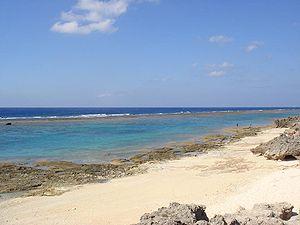
Okinoerabujima ou Okino erabu shima est une île de l'archipel des îles Amami qui sont rattachées administrativement à la préfecture de Kagoshima au Japon.
China est un bourg du district d'Ōshima, dans la préfecture de Kagoshima, au Japon. Il est situé sur la partie méridionale de l'île d'Okinoerabu.